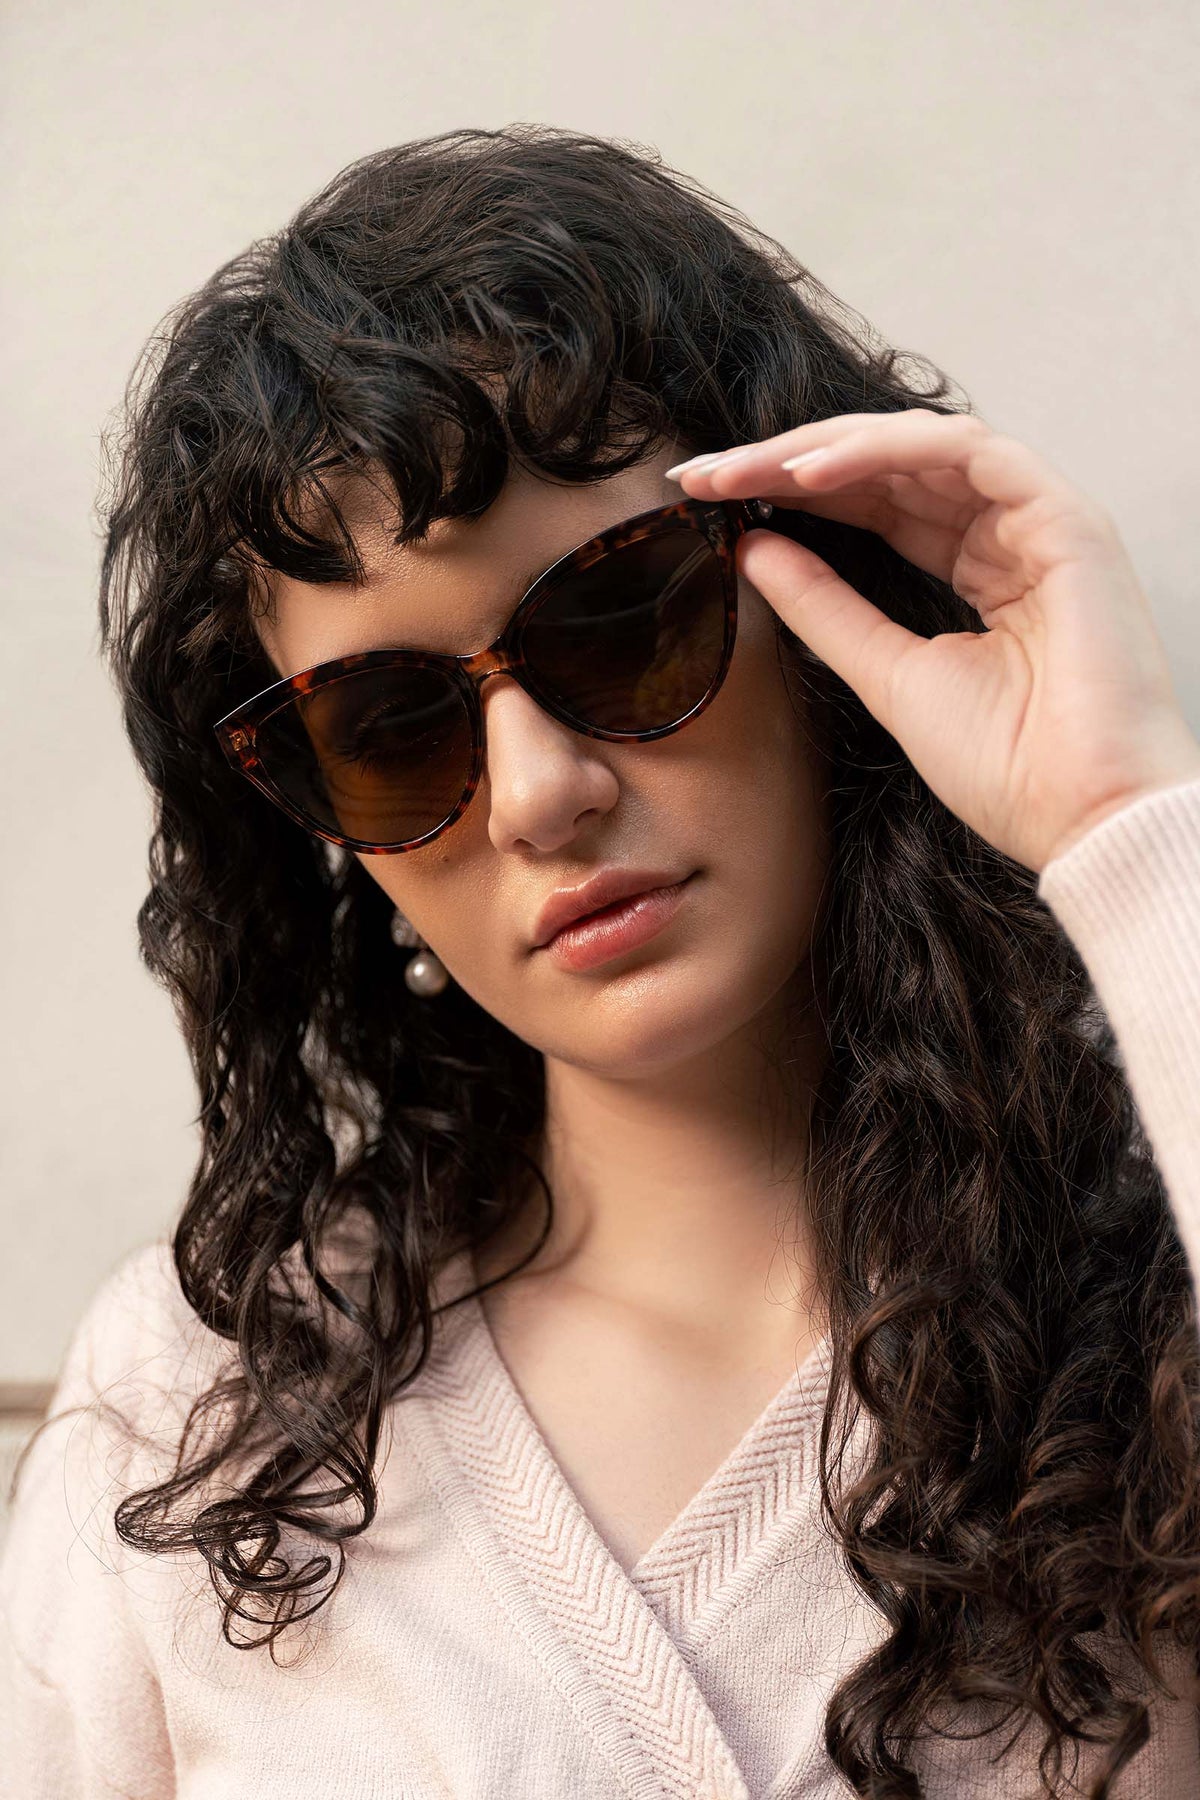
tortoise cat eye sunglass